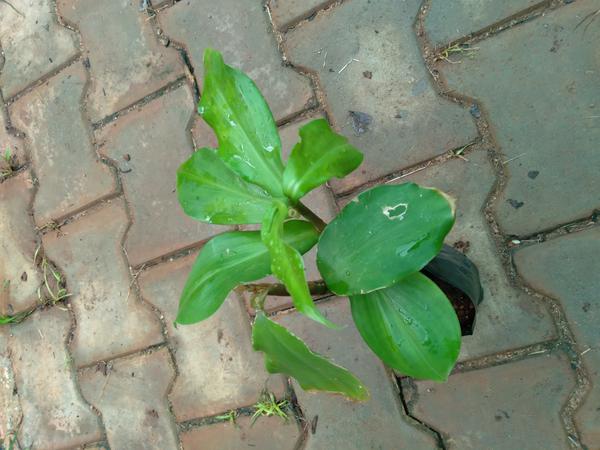
Plant: Insulin